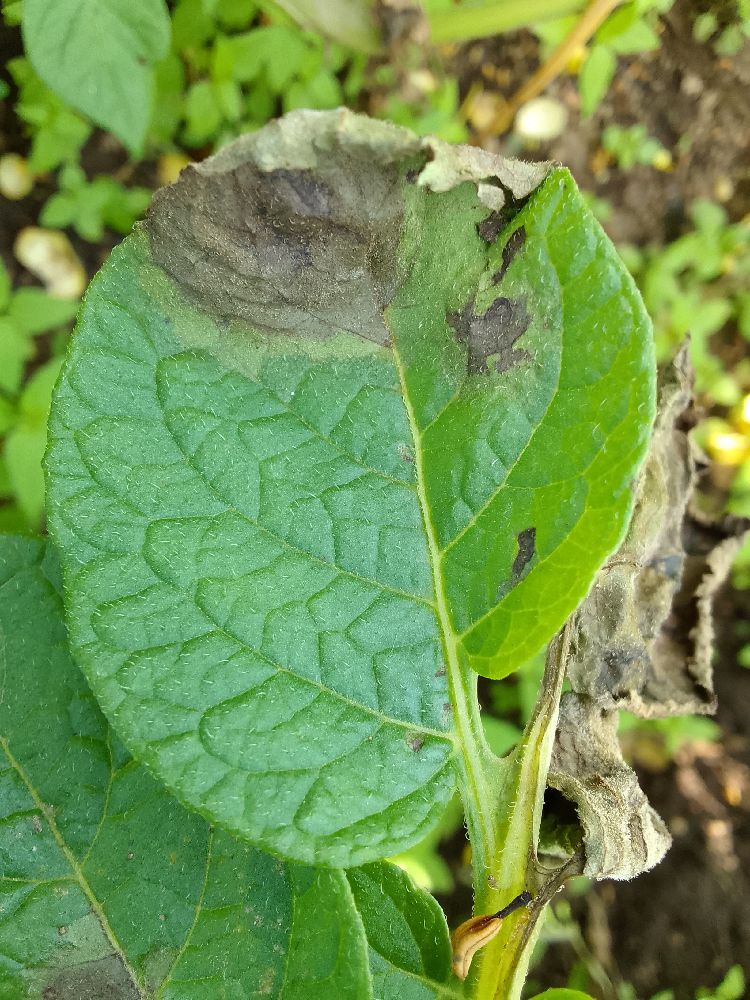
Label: Late blight